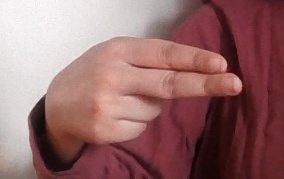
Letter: ain